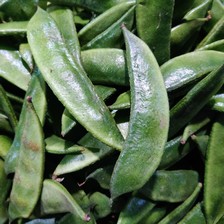
Label: others